Marschlins Castle

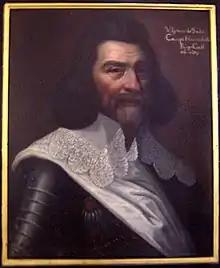
Ulysses von Salis (1594–1674)

In 1633 the rather dilapidated structure was acquired by Ulysses von Salis, a member of the Salis-Soglio family, who adopted the name Salis-Marschlins. He had made his fortune as a French French "Maréchal de camp". Two years later he began renovating the castle and turned it from a more military fortification into an elegant house with a french garden. In 1771 the bell tower on the chapel was added. From 1771 until 1777 the castle became a philanthropinist school. Later, it was a tobacco factory and a silk spinning mill. After the French invasion of Switzerland the castle became an army camp. A total of about 10,000 soldiers and 3,000 horse passed through the castle between March 1799 and December 1800.